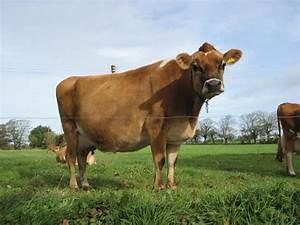
cow